Yeo Vale

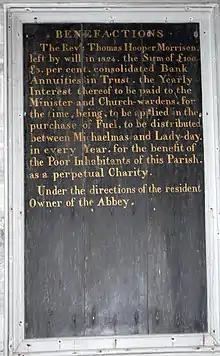
Benefactions board, St Nectan's Church, Hartland, recording the bequest of Rev. Thomas Hooper Morrison

He died in 1824 without male children. Among his charitable bequests was £3 "per annum" for coals for the poor of Hartland, which is recorded on a large benefactions board (next to a similar one for Paul Orchard) in the tower of St Nectan's Church, Hartland, inscribed as follows: